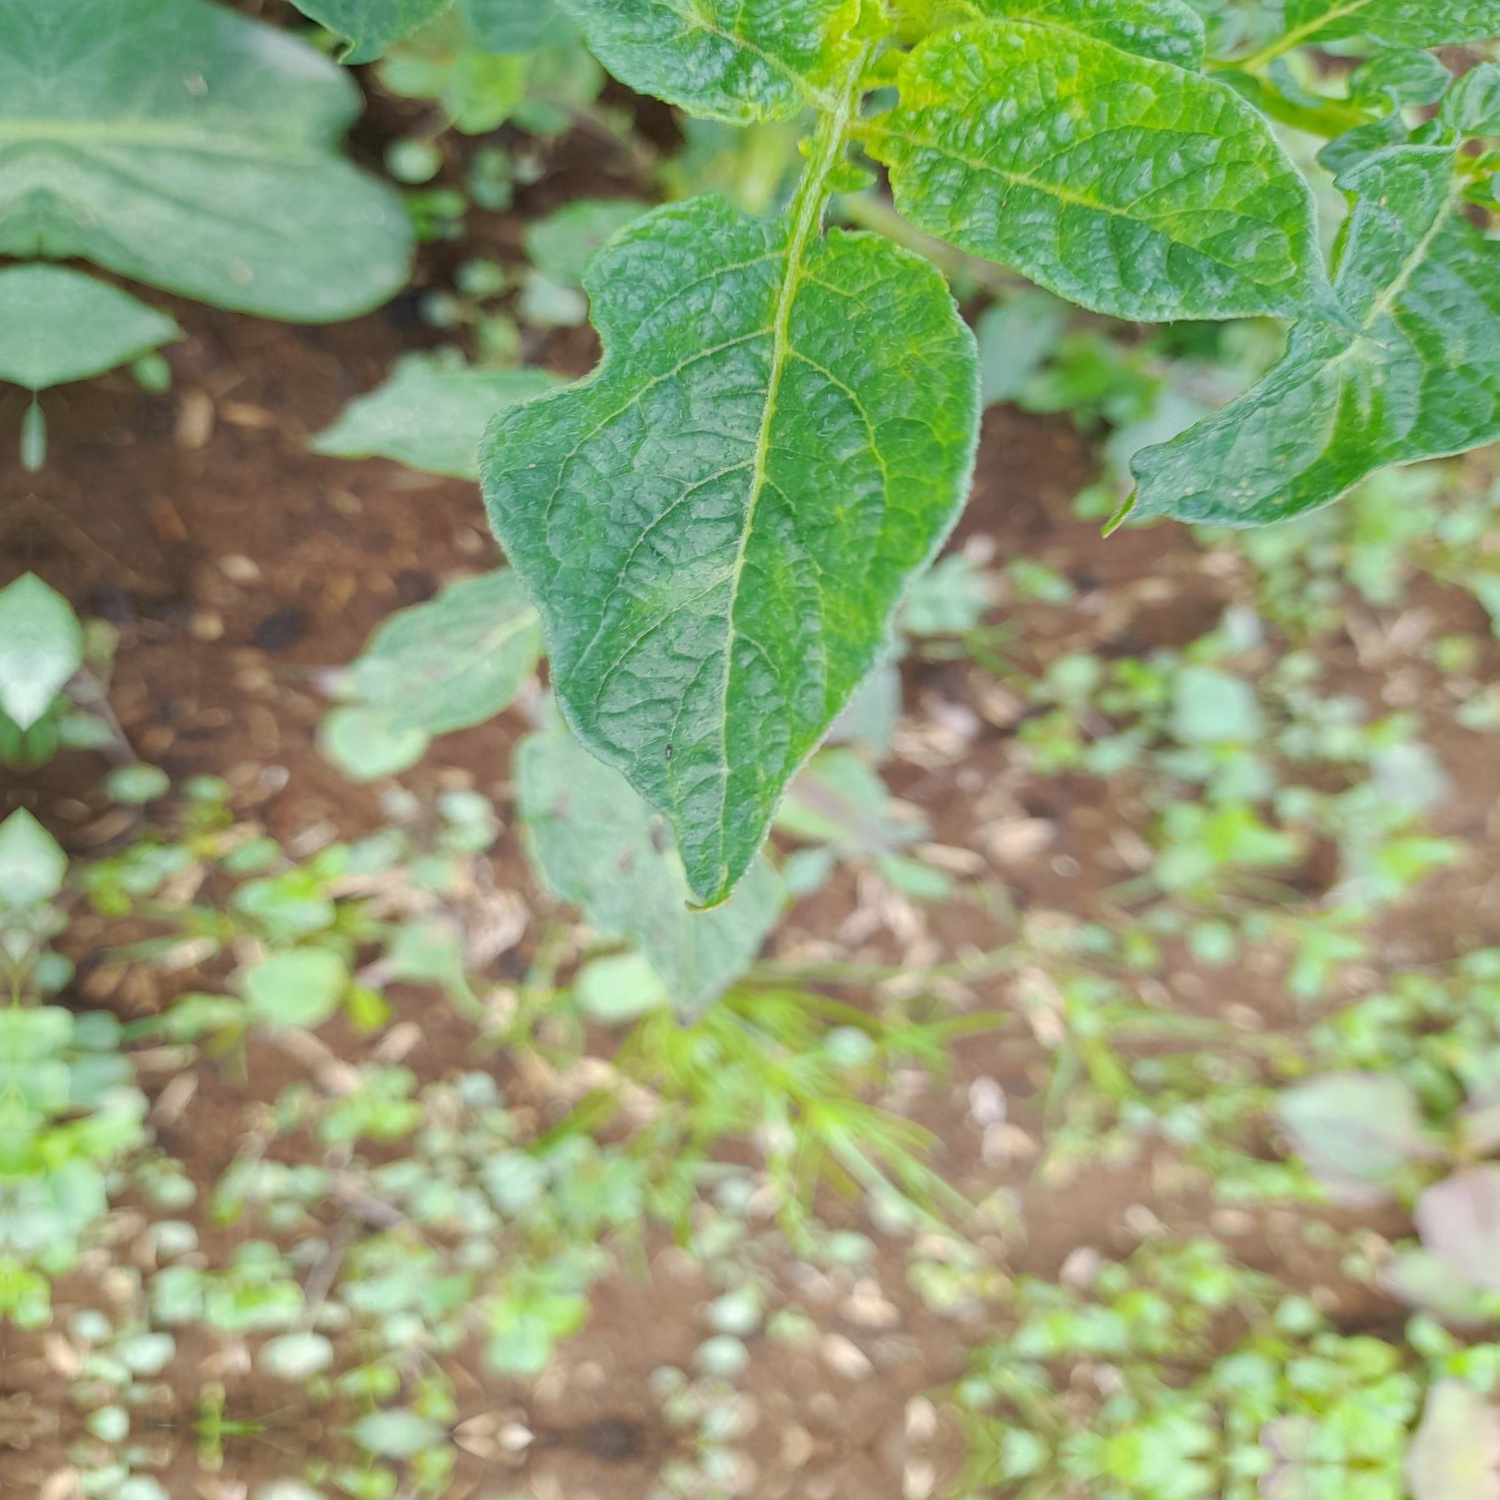
Etiqueta: Virus